Flag of Friuli

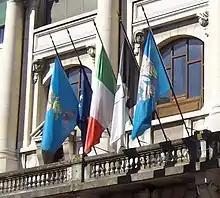
Town Hall of Udine: the flag of Friuli (the first on the right) displayed together with the flags of the Municipality, Italy, the EU and the Friuli-Venezia Giulia Autonomous Region

The Friulian flag is currently on display next to the flags of Friuli-Venezia Giulia Autonomous Region, Italy, and the EU in many public areas belonging to the Friulian language community.